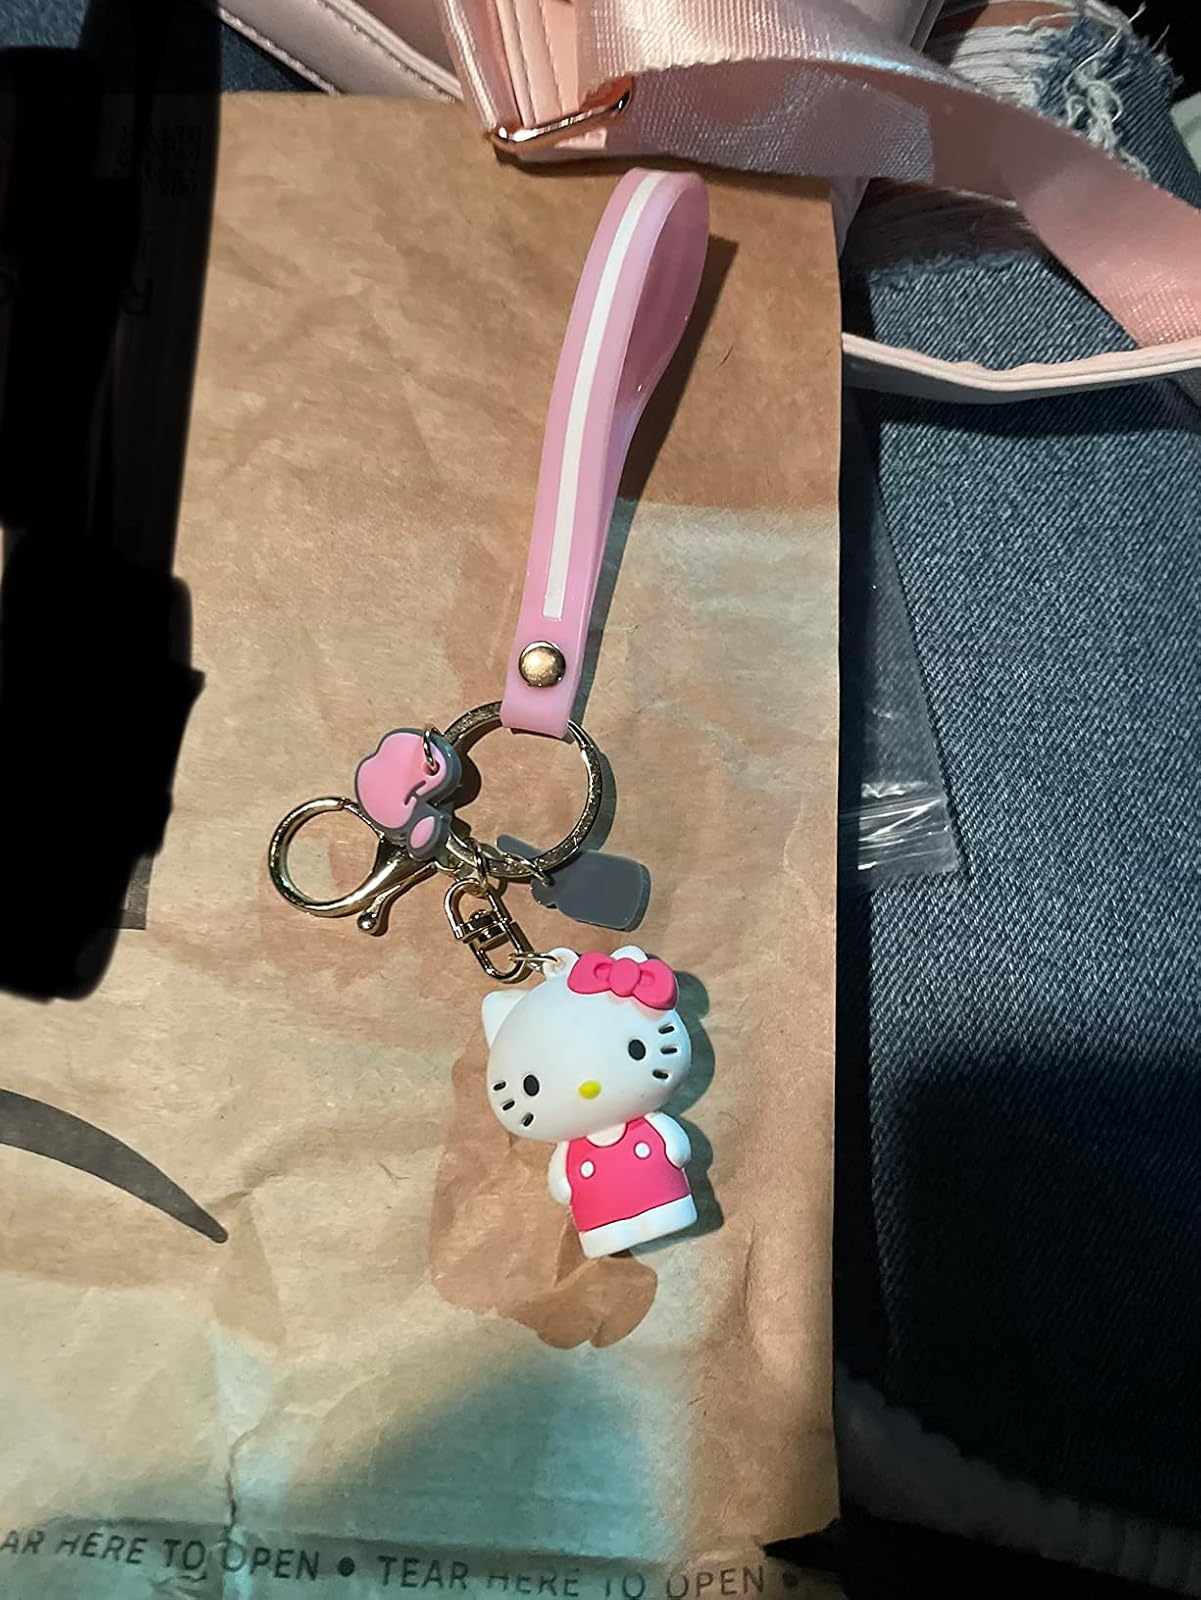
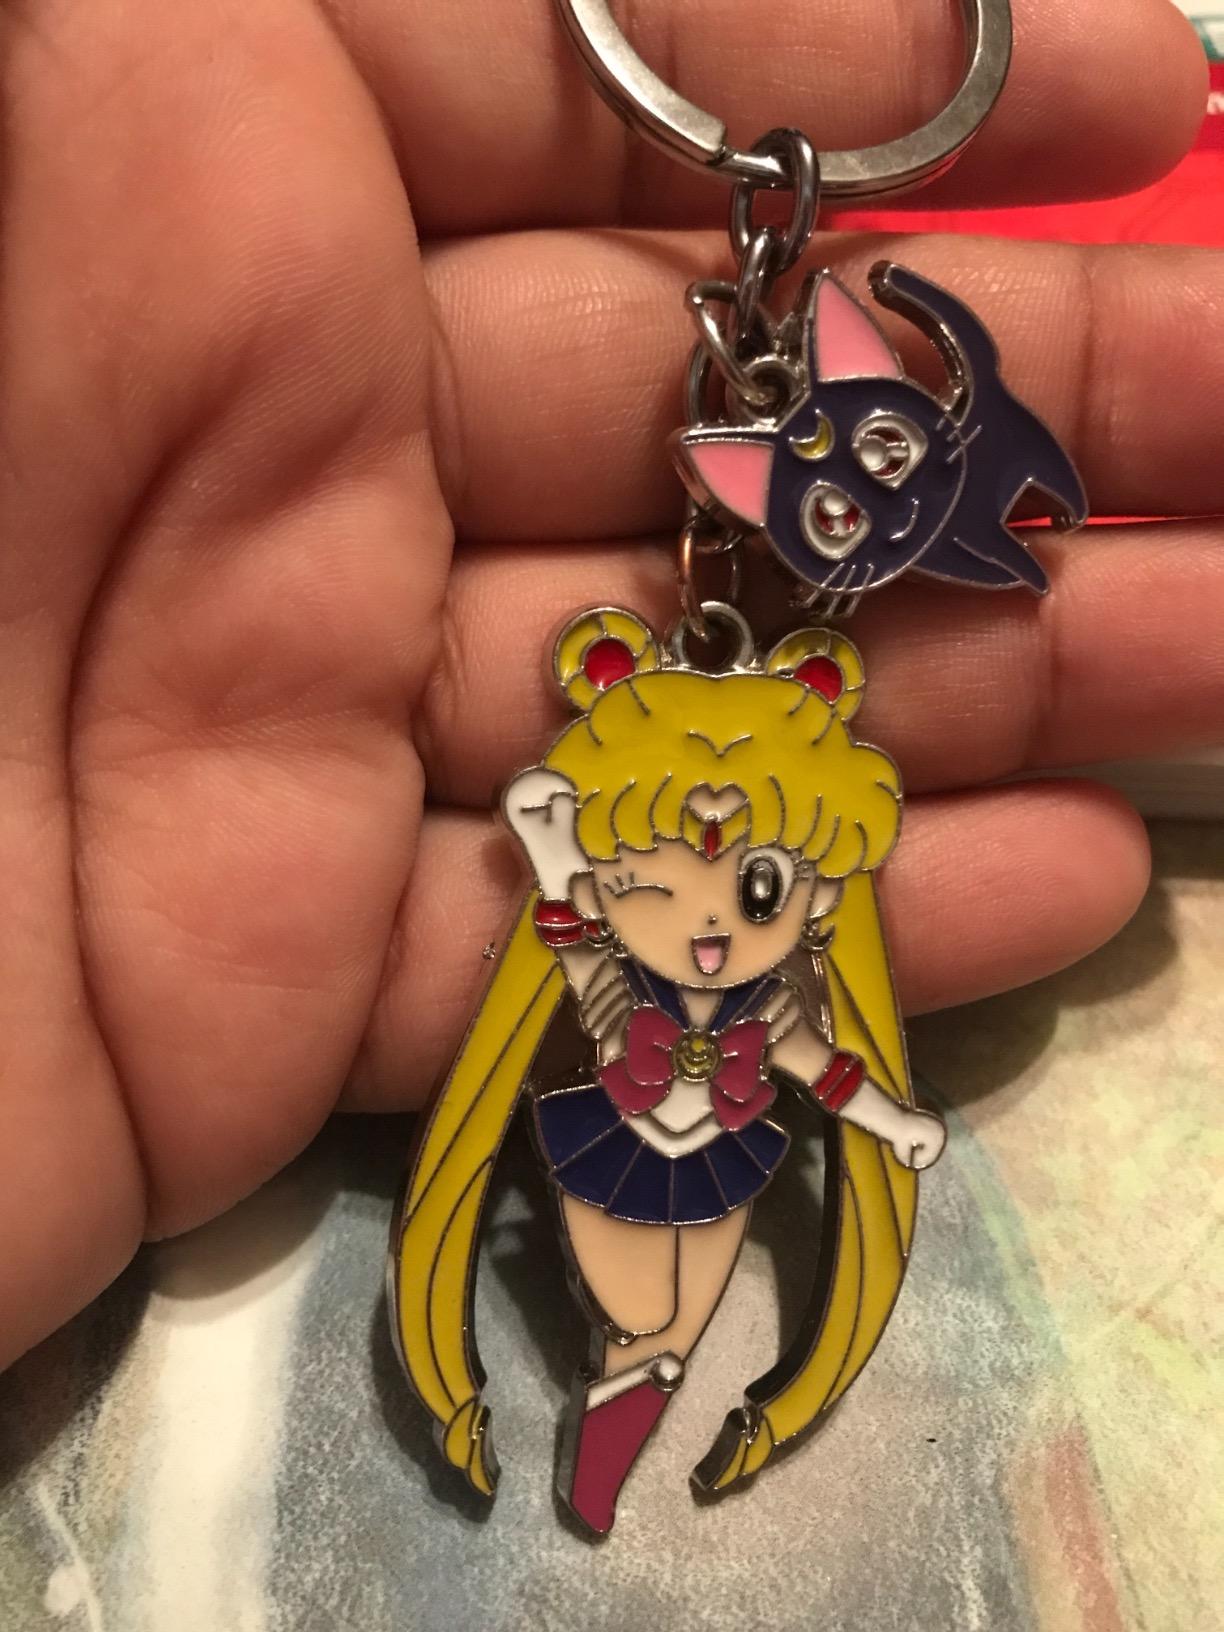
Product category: accessories_keychain
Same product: no